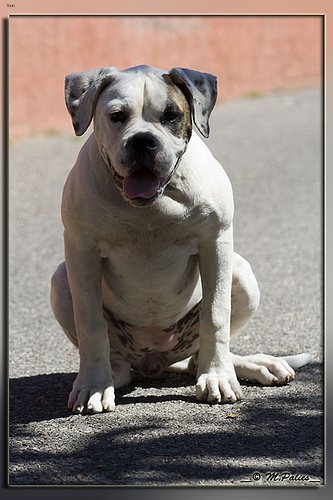
Animal: dog
Breed: american_bulldog